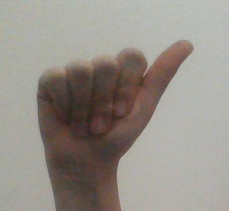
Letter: dhad